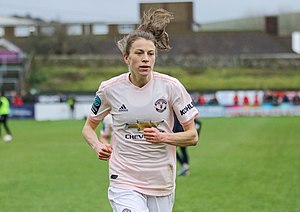
Lizzie Arnot
Arnot for Manchester United i 2018
"Elizabeth Jane ""Lizzie"" Arnot er en kvindelig skotsk fodboldspiller, der spiller midtbane for skotske Rangers i Scottish Women's Premier League og Skotlands kvindefodboldlandshold.